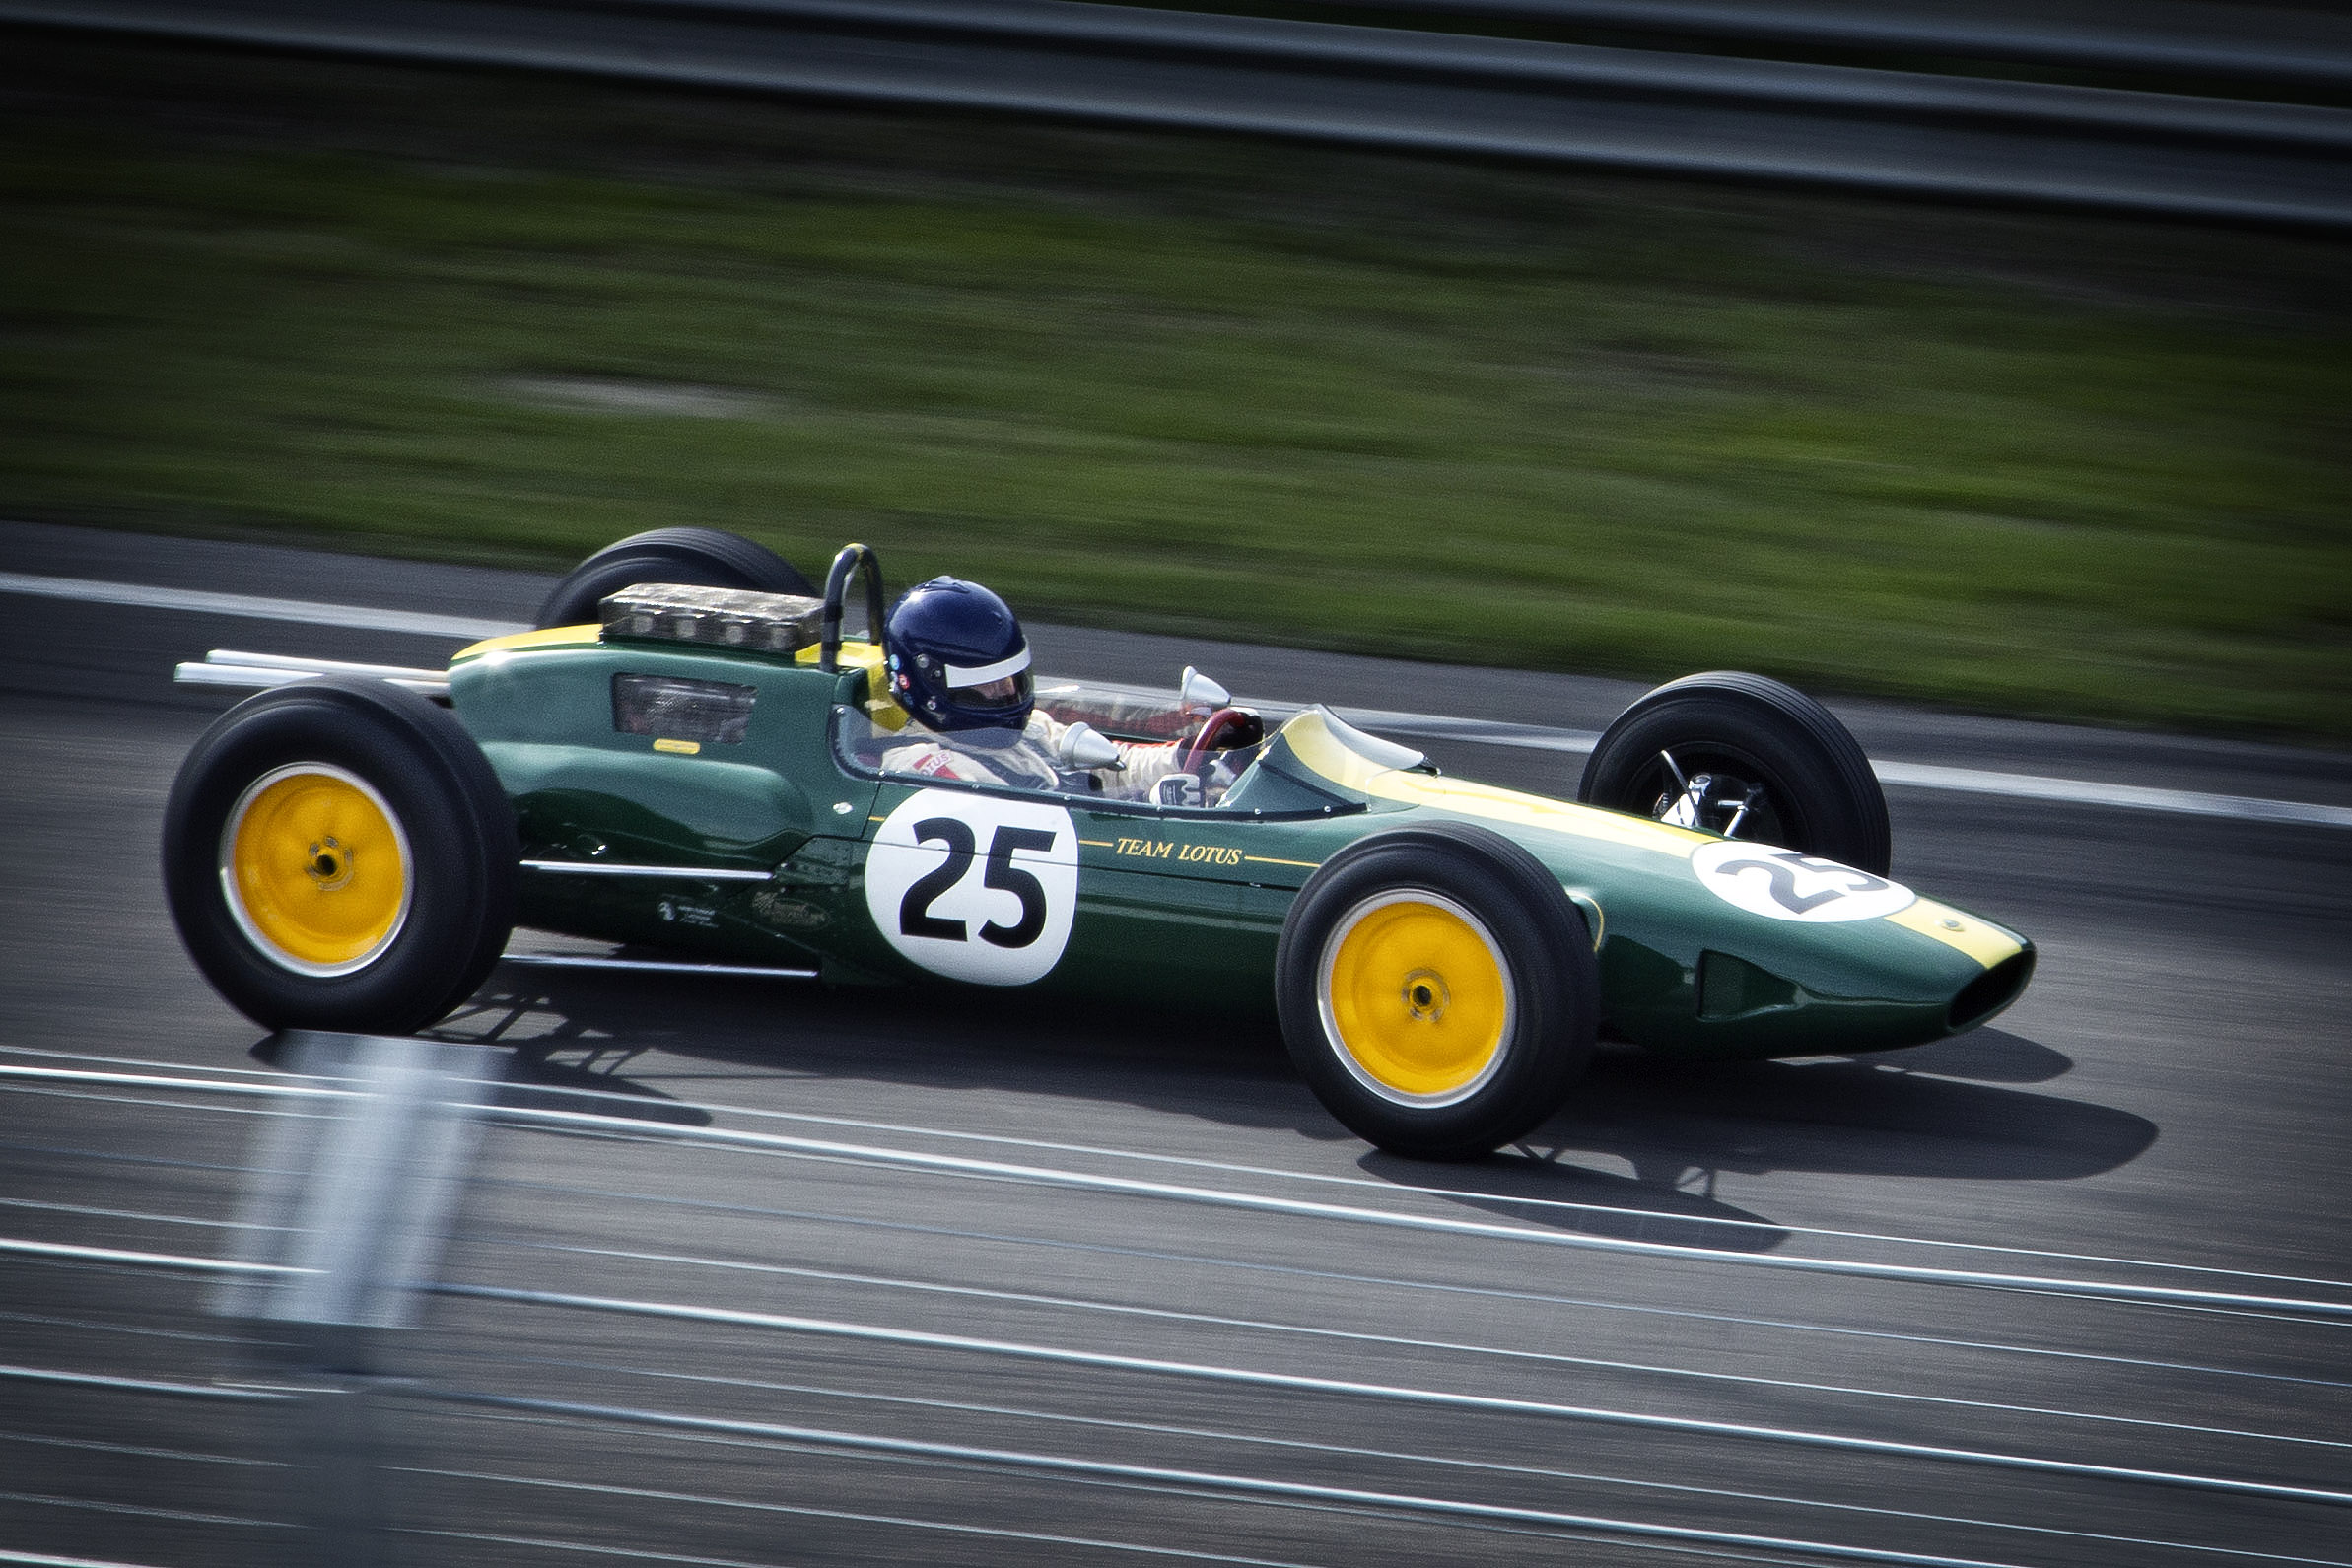
car, vehicle, speed, sports car, speedway, race car, race, supercar, racing, lotus, race track, fast, f1, racetrack, racer, motorsport, racing car, formula 1, land vehicle, formula one, motor sport, auto racing, automobile make, automotive design, performance car, formula racing, open wheel car, sports prototype, formula one car, car wallpapers